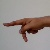
The image shows a hand gesture representing the letter 'P' in Indian Sign Language.